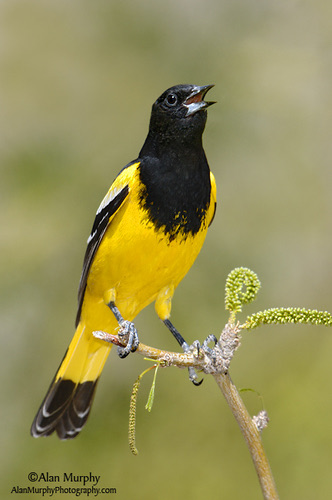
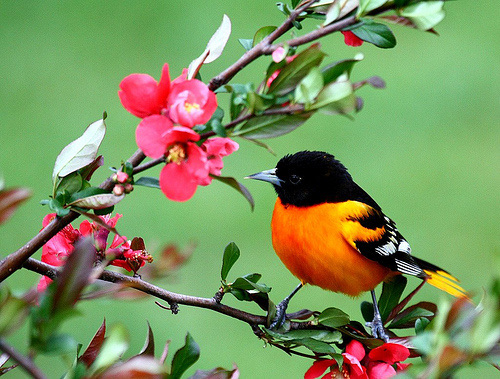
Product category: misc
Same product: yes